Dev Patel

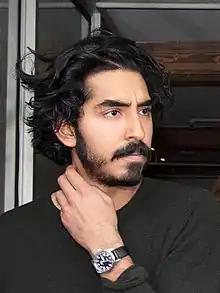
Patel in 2016

Dev Patel (born 23 April 1990) is a British actor and filmmaker. His accolades include a British Academy Film Award, in addition to nominations for an Academy Award and two Golden Globe Awards. Patel was included in "Time"s list of the 100 most influential people in the world in 2024.